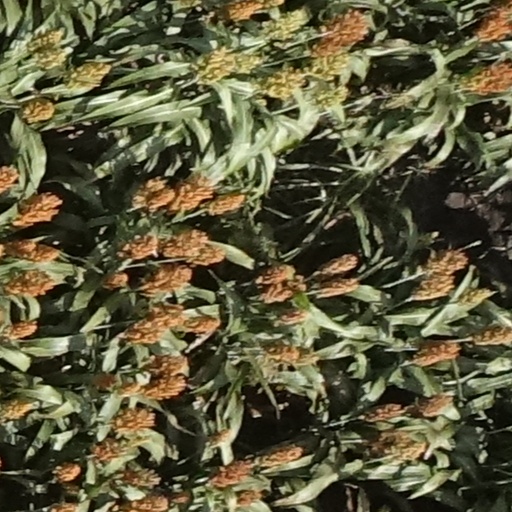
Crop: sorghum